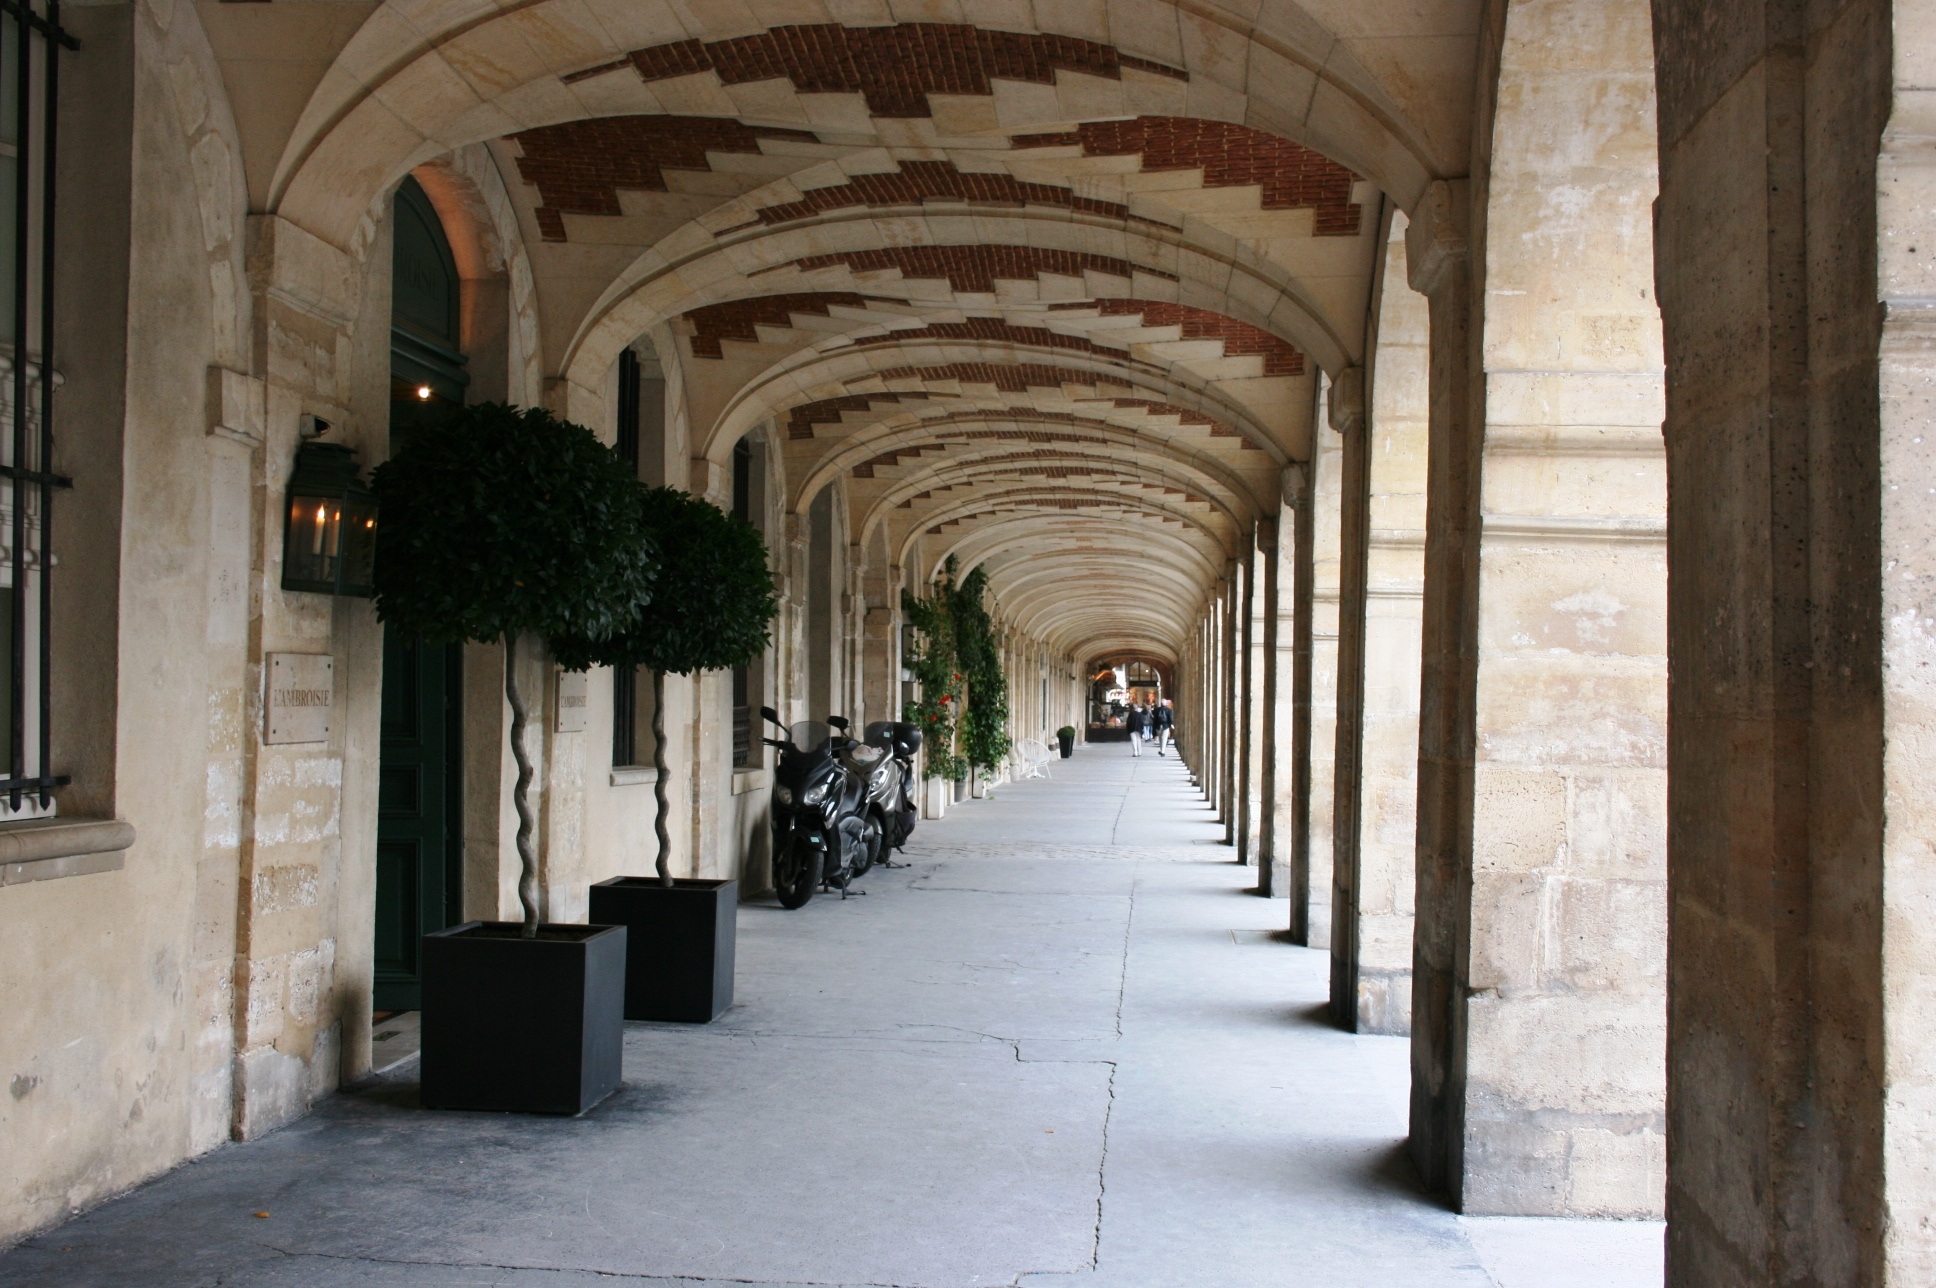
architecture, building, palace, paris, arch, column, place of worship, temple, monastery, symmetry, arcos, arcade, ancient history, place des vosges